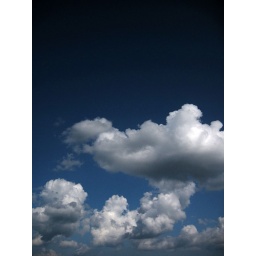
sky above lake below